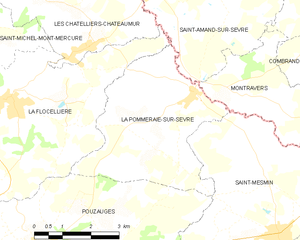
Carte des communes françaises La Pommeraie-sur-Sèvre